Portrait of Britain

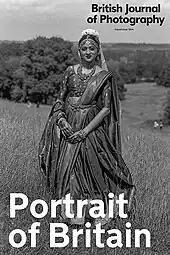
One of the winning portraits from the 2023 competition

The competition's subject is the diversity of British people "and the way their narratives reflect its widely unstable political and social landscape." It was partly inspired by Brexit.